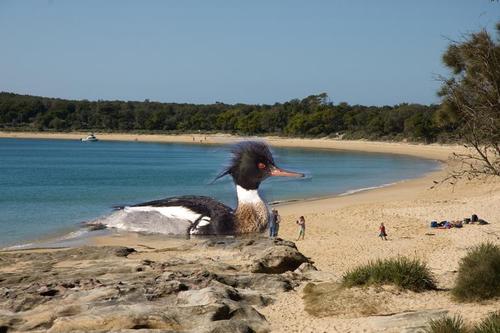
Bird species: Red_breasted_Merganser
Bird type: waterbird
Background: water